Arthur Ramsay, 14th Earl of Dalhousie

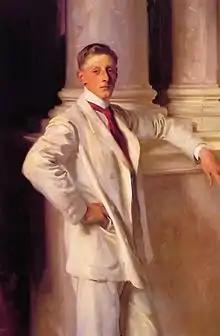
Earl of Dalhousie, John Singer Sargent, 1900

Lord Dalhousie married on 14 July 1903 Lady Mary Heathcote-Drummond (daughter of Gilbert Henry Heathcote-Drummond-Willoughby, 1st Earl of Ancaster). They had four children: